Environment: real
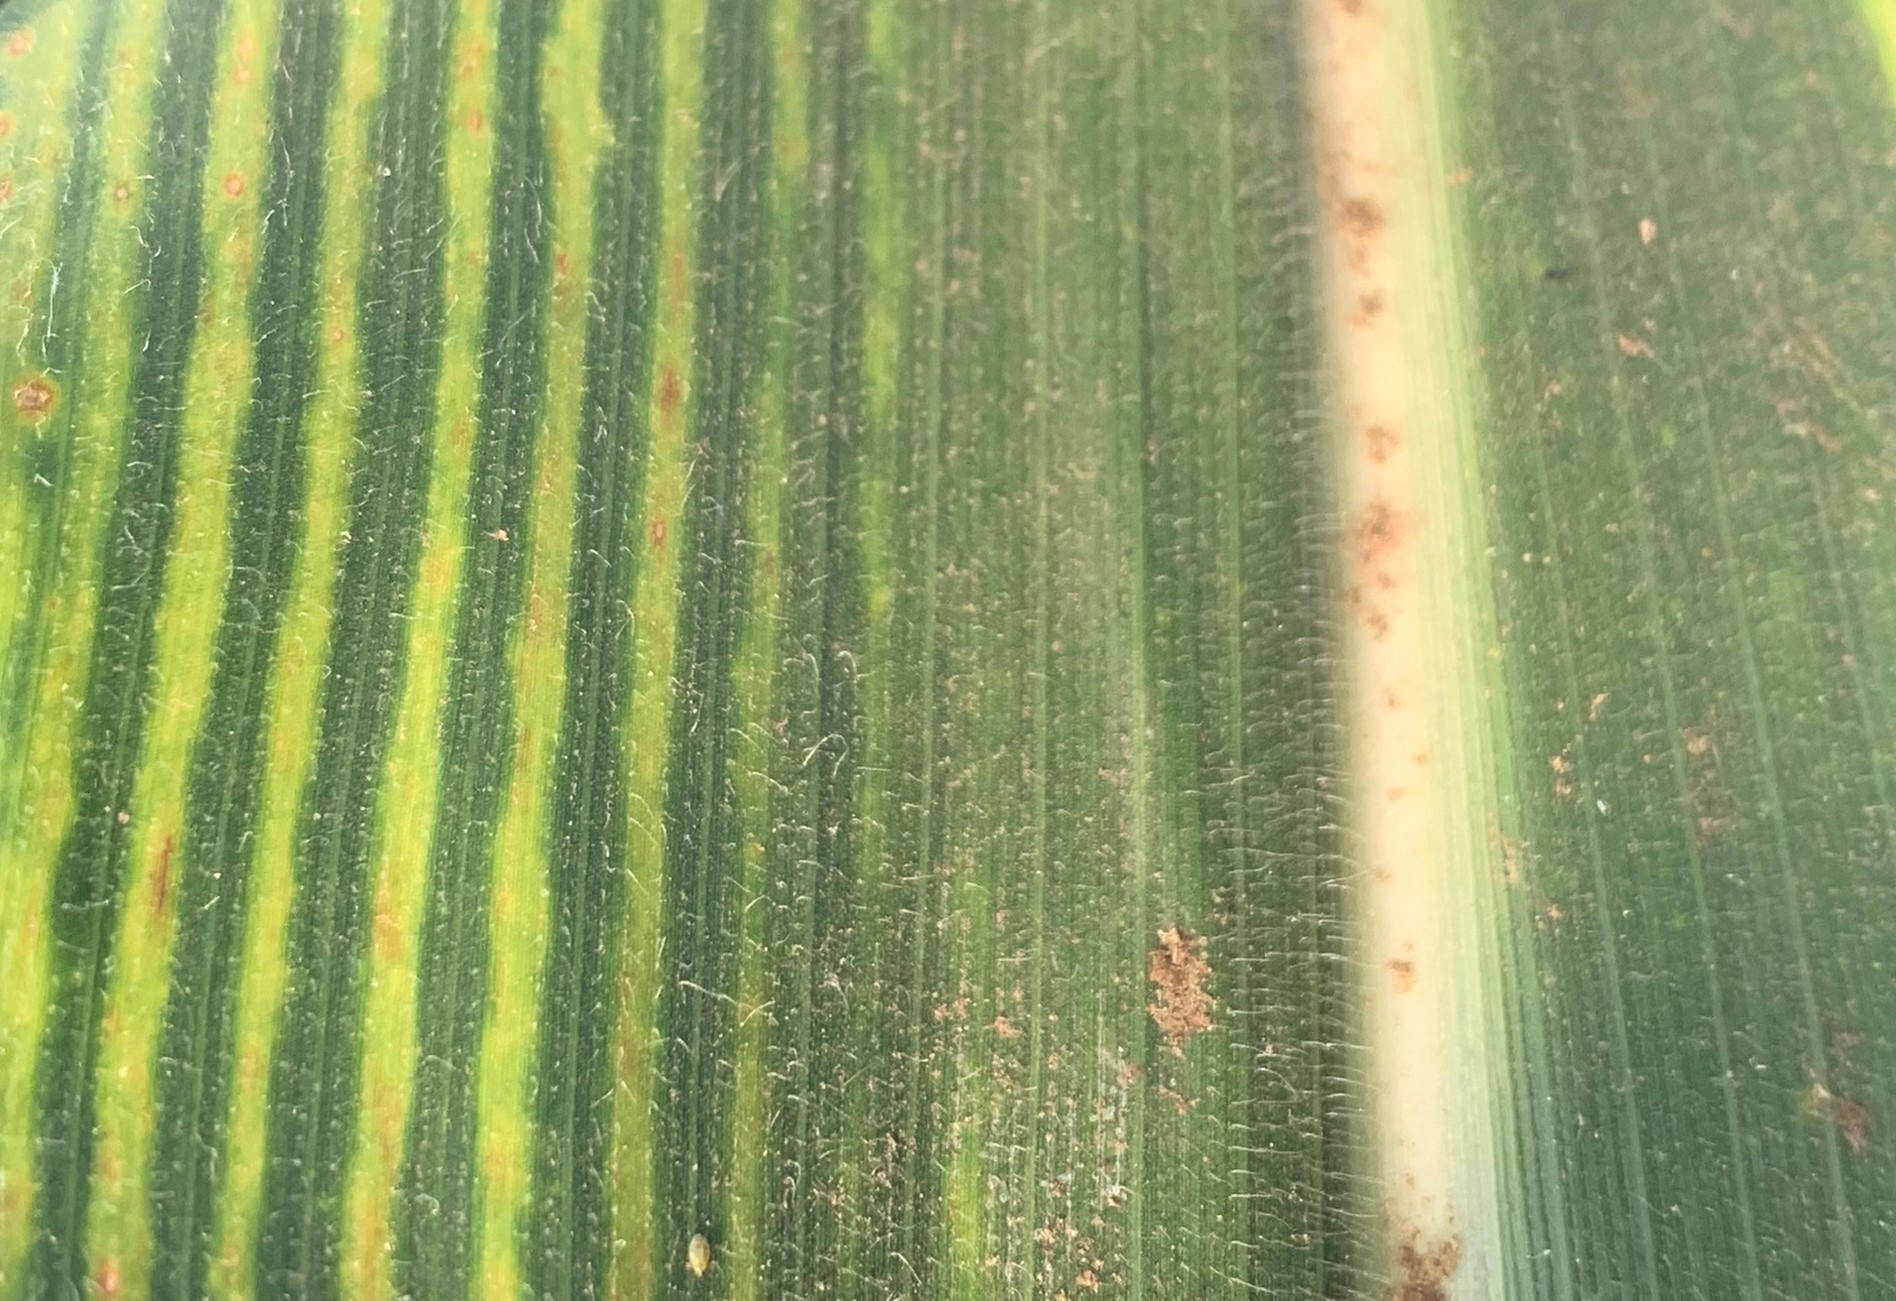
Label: lethal_necrosis